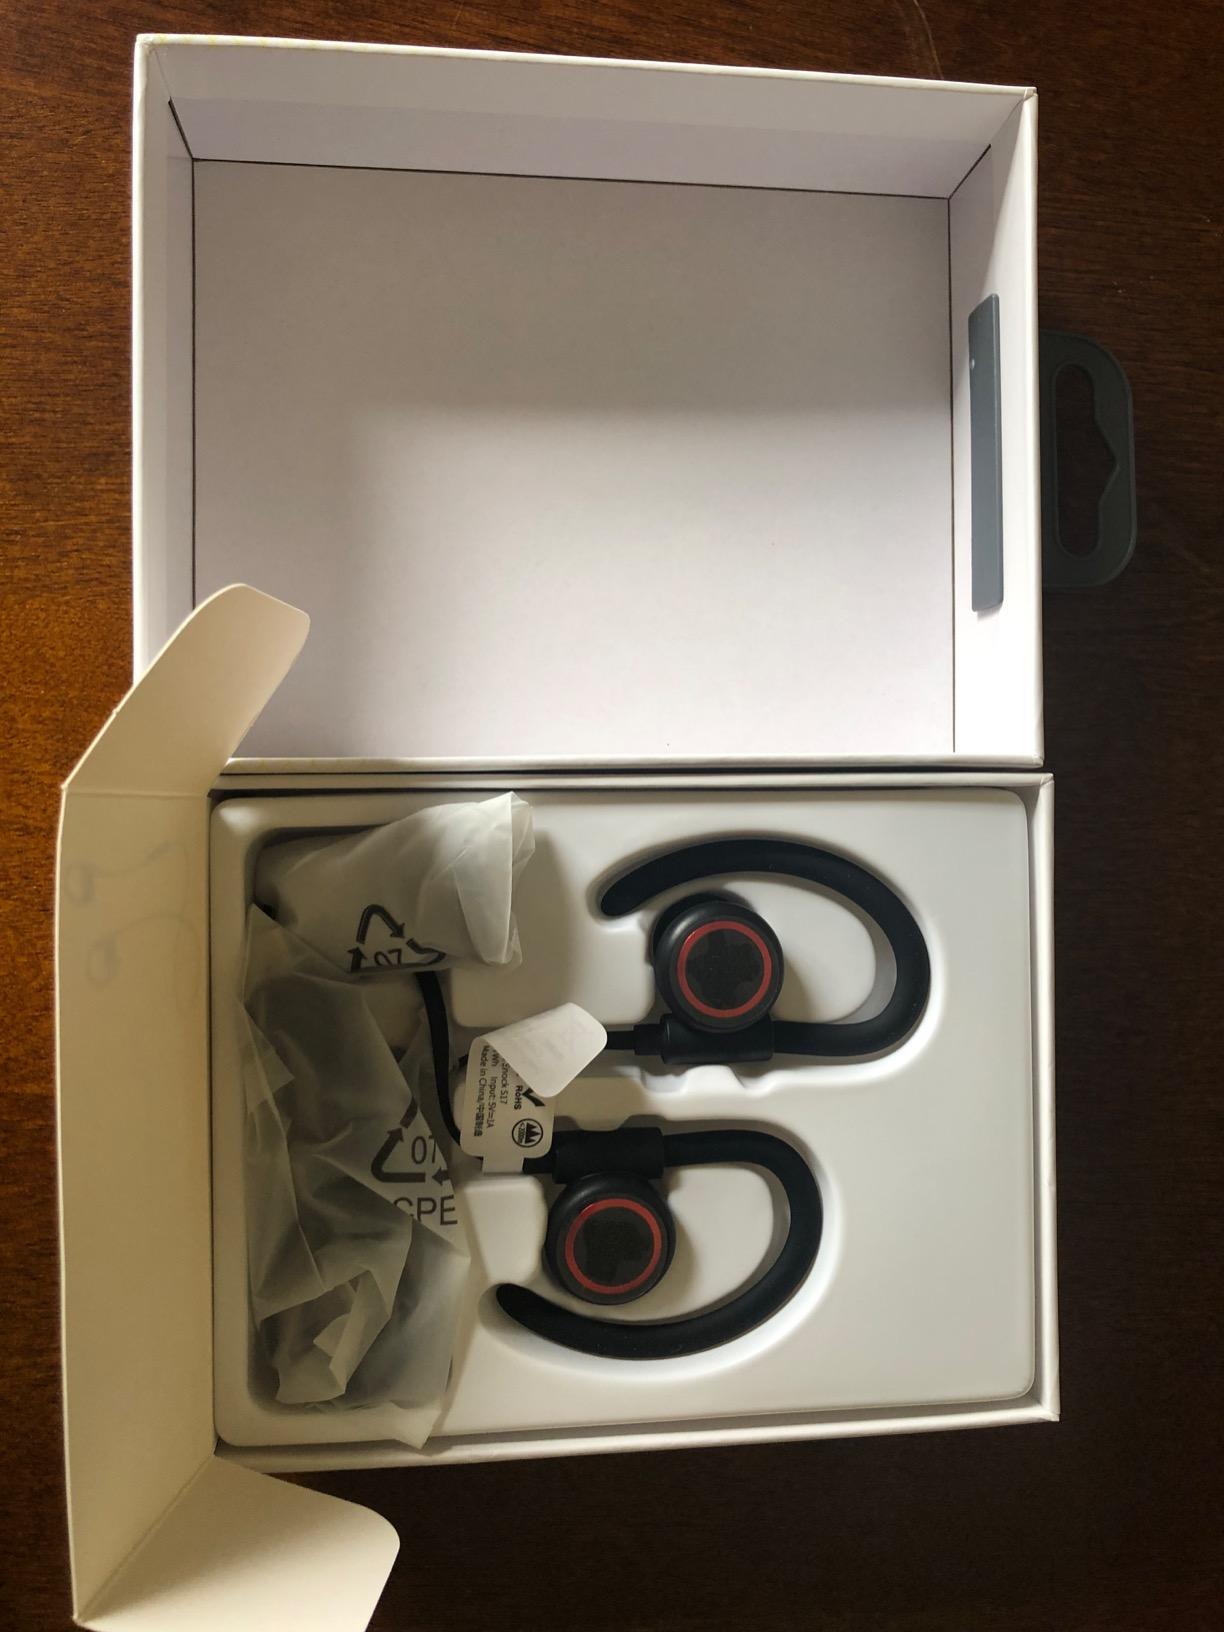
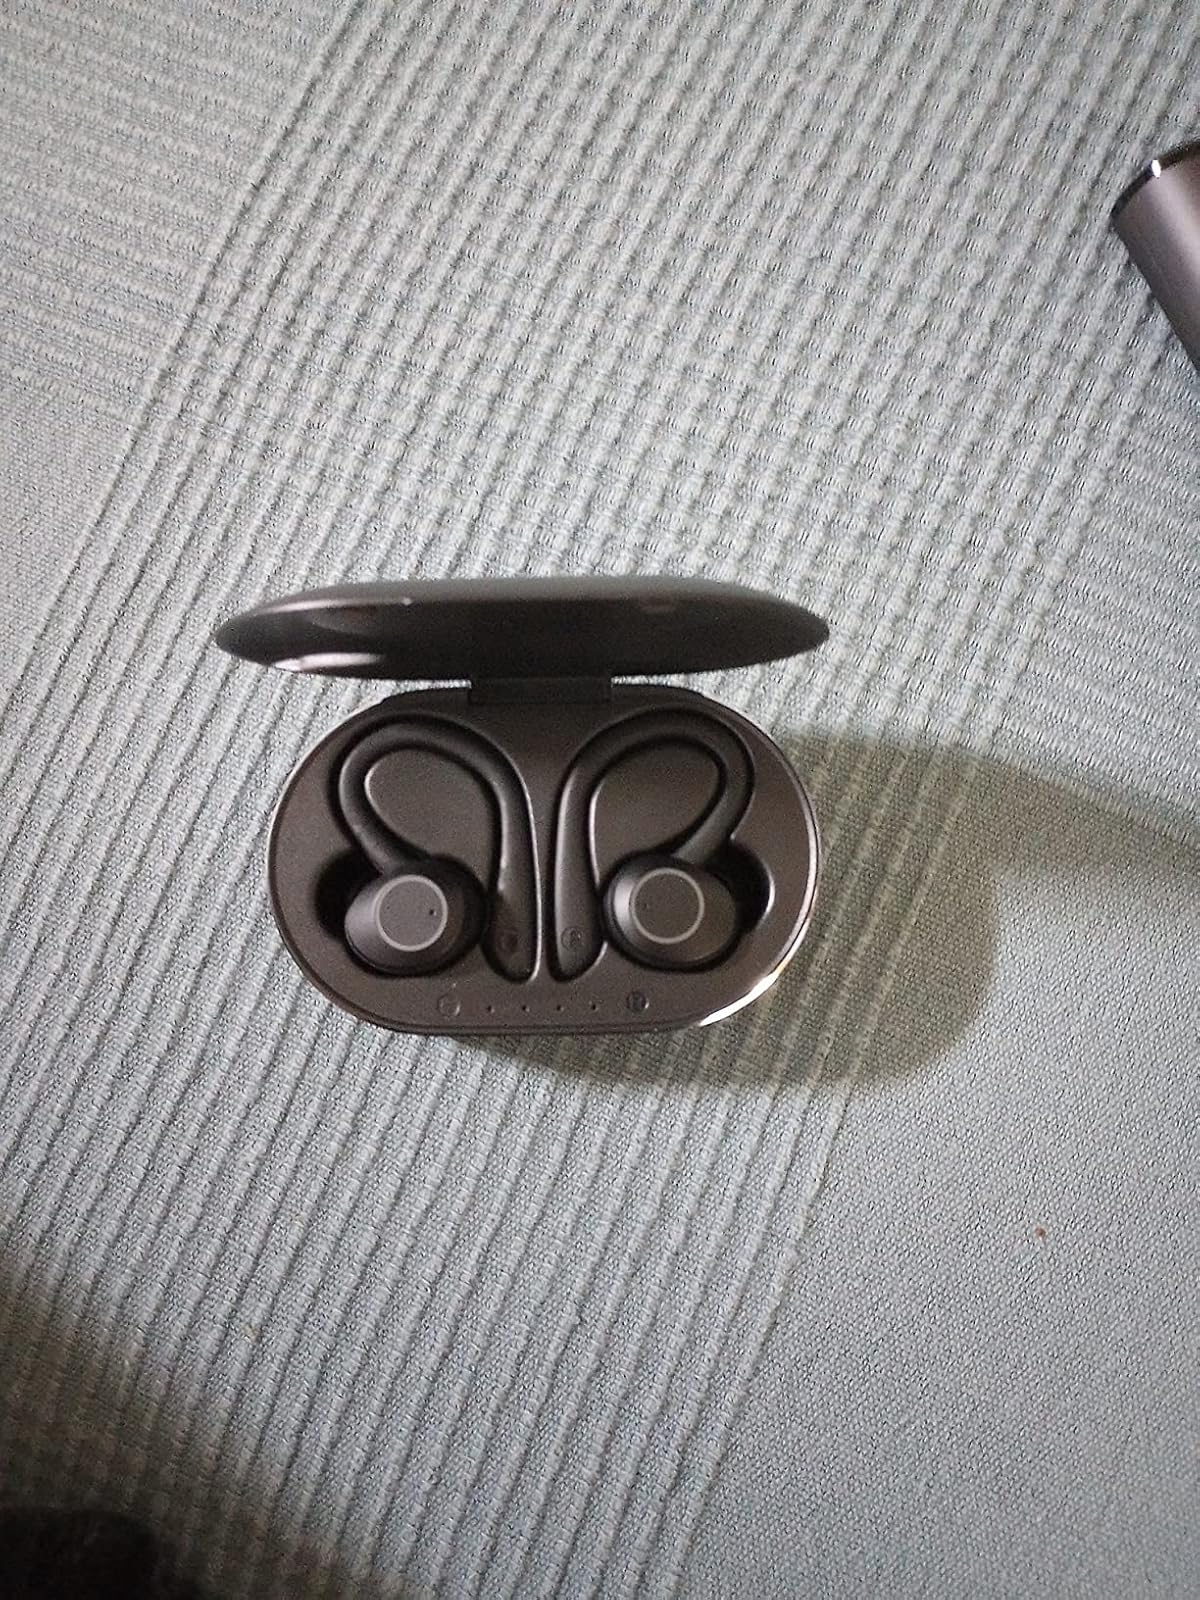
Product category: earbuds
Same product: no